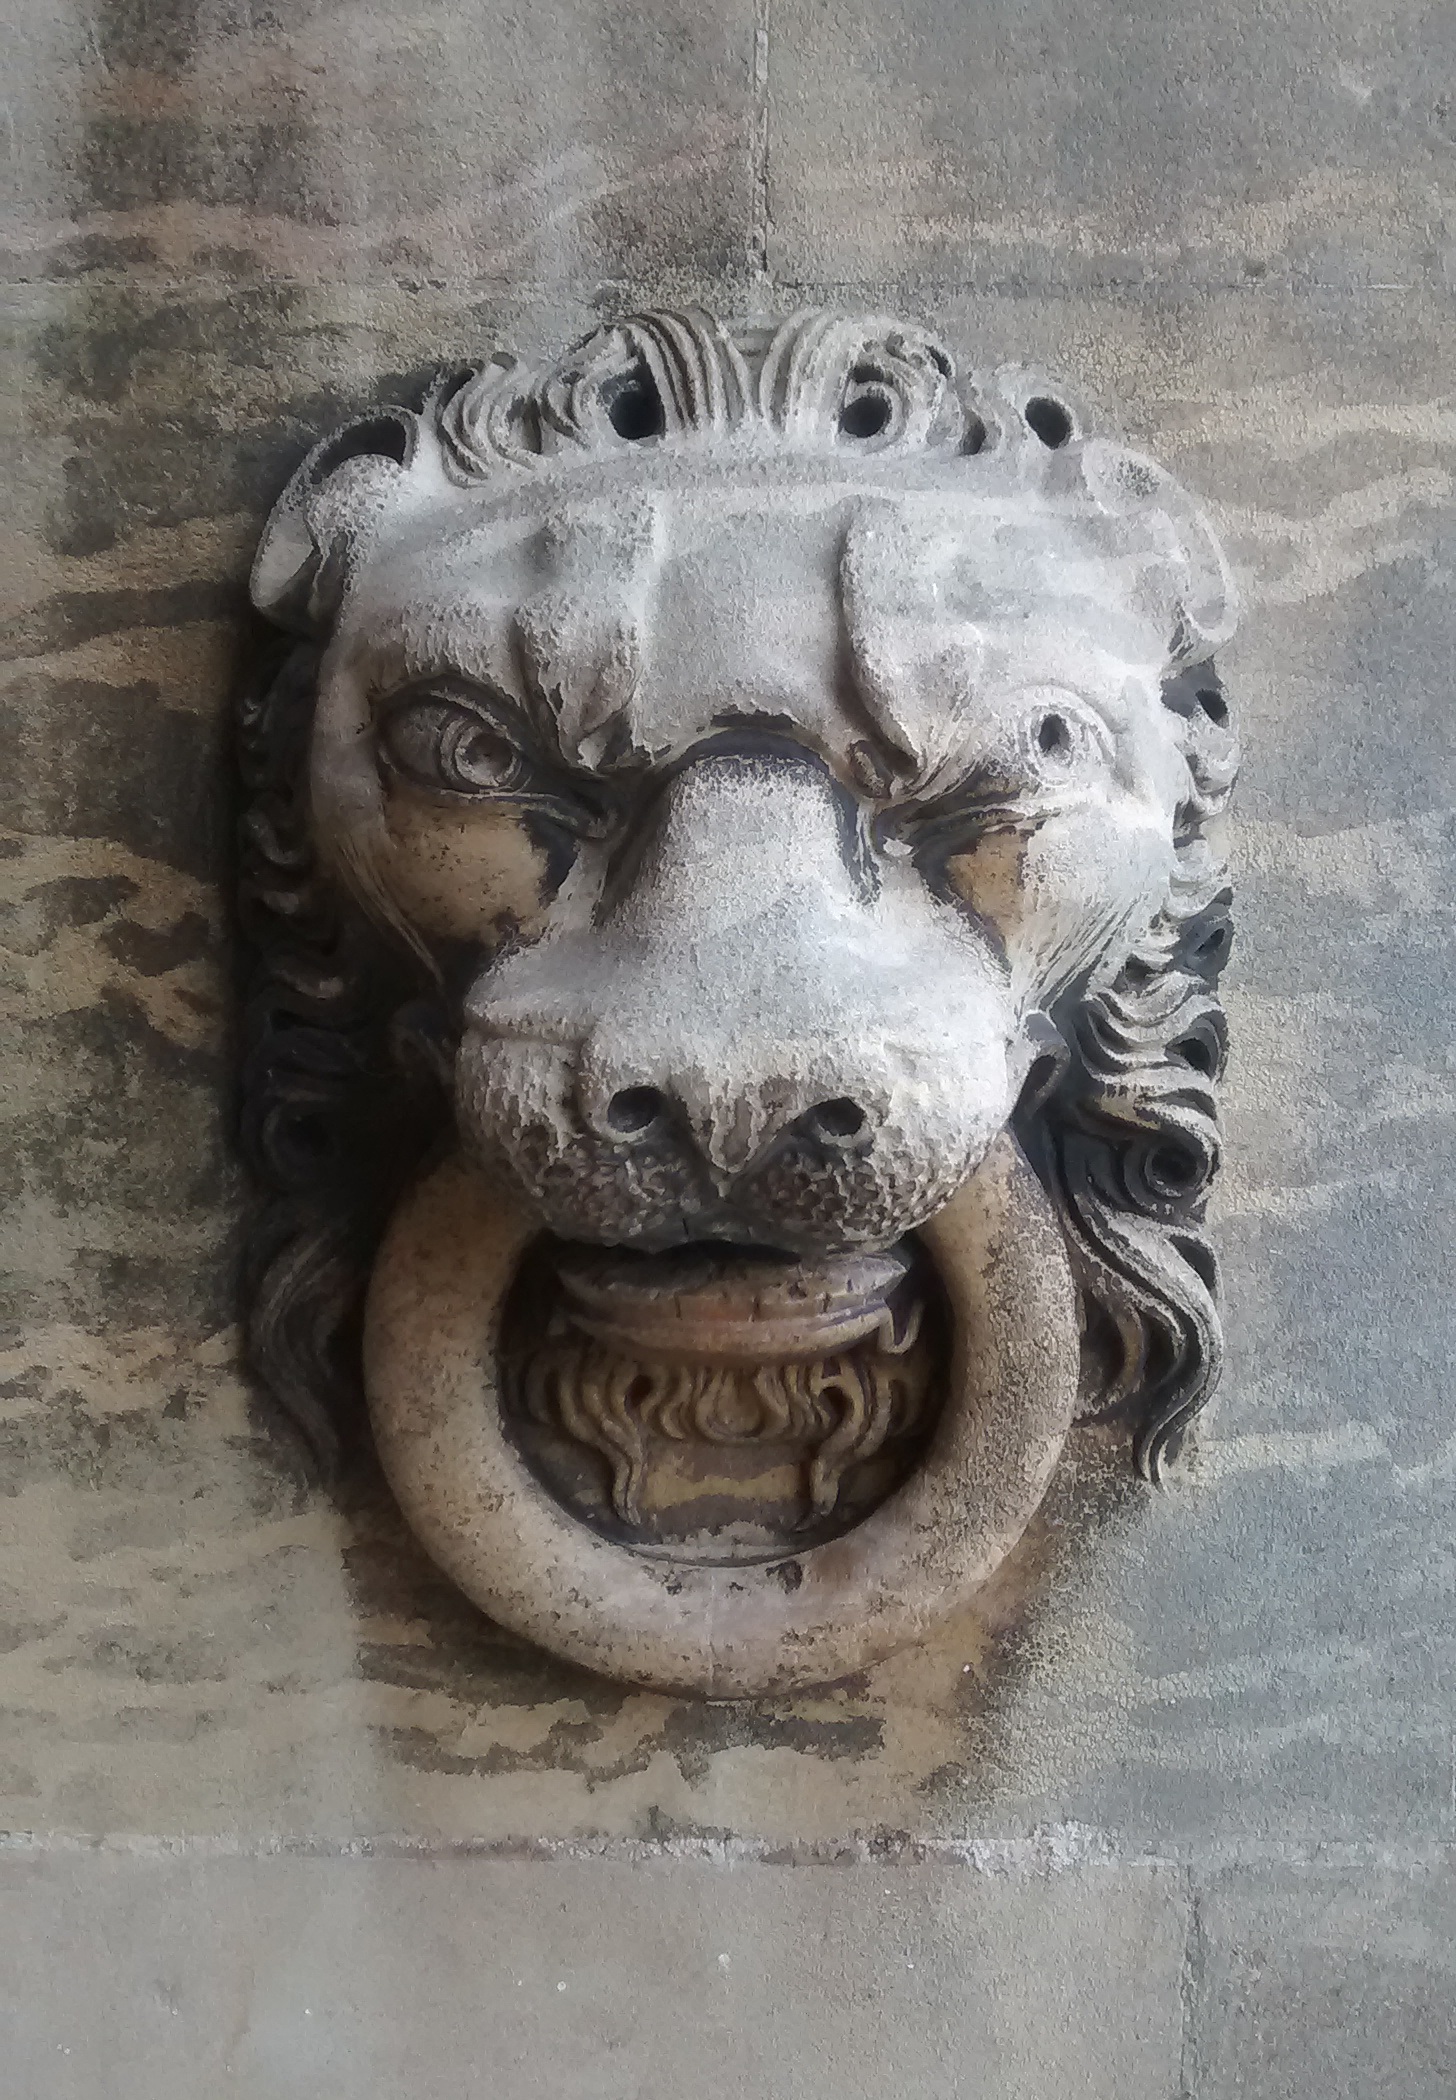
sandstone, monument, statue, museum, landmark, lion, ornament, historic building, gargoyle, england, sculpture, art, sketch, drawing, temple, head, history, carving, relief, costume, nottingham, knocker, stone carving, wollaton hall, lion's head, ancient history, willoughby